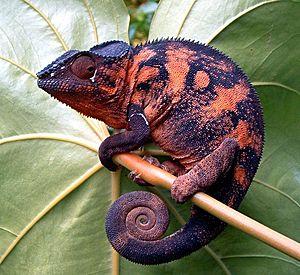
Les Chamaeleonidae sont une famille de sauriens surtout arboricoles, définie par Constantine Samuel Rafinesque en 1815. Elle contient près de 200 espèces de caméléons. Cette famille est divisée en deux sous-familles : les Chamaeleoninae et les Brookesiinae.
La faune de Madagascar, tout comme sa flore, est très riche. En effet celle-ci présente entre 80 % et 90 % d'espèces endémiques. Cette notion d'endémisme bien qu'elle ne soit pas inexacte reste subjective, puisque dépendante du niveau taxonomique à partir duquel se positionne l'observateur et de la surface ou du milieu considéré. De nombreux taxons spécifiques ou génériques, sont strictement endémiques à Madagascar, mais aussi, plus rarement au niveau de la famille et atteignent donc des taux d'endémisme proche ou égaux de 100 %.
Caméléon est le quatrième album studio de la chanteuse Shy'm sorti en 2012. Afin de promouvoir l'album, Shy'm effectue des performances de ses chansons dans un certain nombre de shows télévisés et a intégré ses nouveaux titres dans le cadre de son Shimi Tour lancé en décembre 2011.